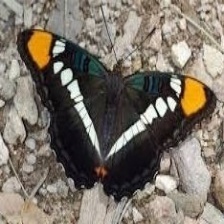
Species: Iphiclus sister